Vincenzo Pipino

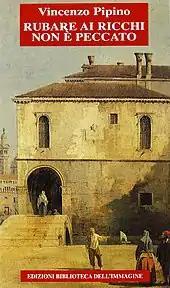
The cover of Pipino's autobiography "Rubare ai ricchi non è peccato", depicting the 1730 Canaletto work "Fonteghetto della farina"

According to journalist and author Stefano Lorenzetto in his 2013 book "Hic sunt leones", Pipino has committed over 3,000 robberies at museums, galleries, banks, and private residences in his lifetime, many of which were of palaces along the Grand Canal or around Piazza San Marco. He also committed 50 thefts of jewelry shops, and stole about 3,000 kilograms of gold throughout Europe. He never stole watches or other items being repaired, as he did not want to affect the income and livelihood of those from whom he stole. He had a personal code of conduct by which he would not use violence or blackmail. He was a careful and considerate thief, ensuring not to damage the items he stole, and to not leave a mess for his victims; for example, he would empty sugar bowls onto a kitchen towel instead of simply dumping its contents.